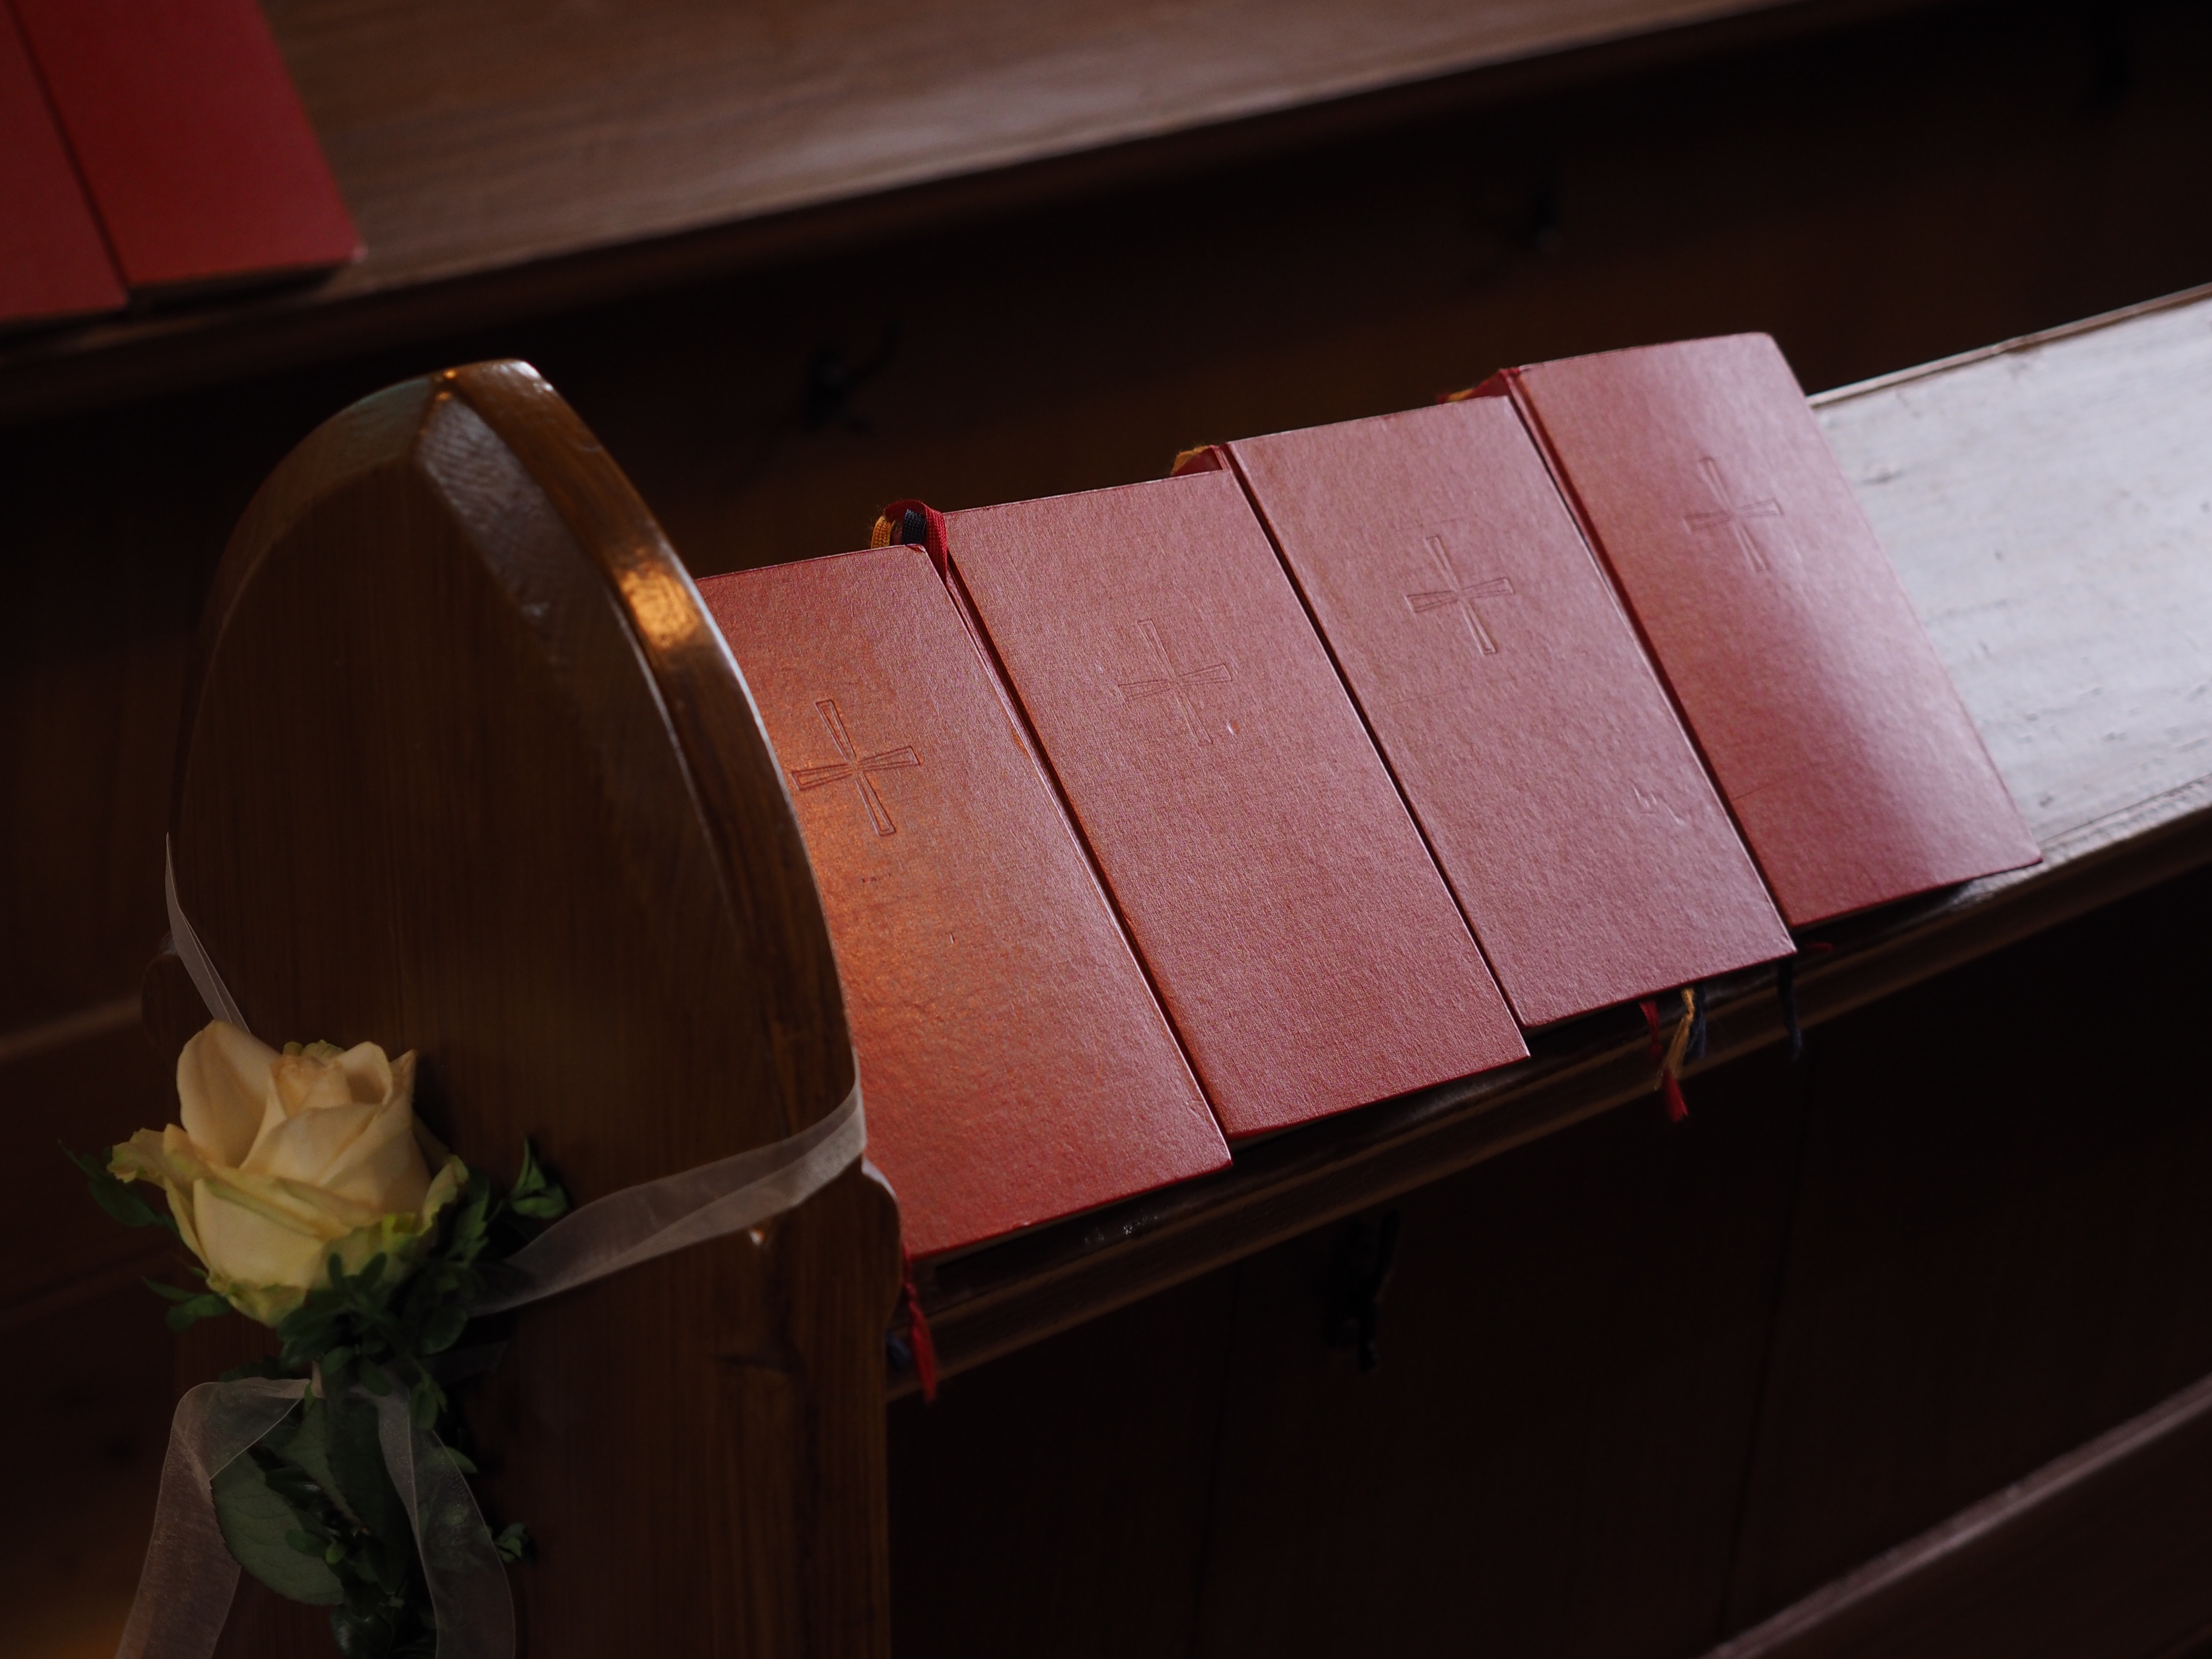
table, light, wood, red, color, piano, church, furniture, pink, lighting, interior design, sing, design, books, shape, songs, song books, hymns